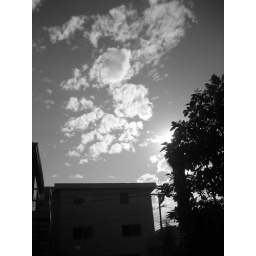
Clouds are pretty in black 'n white